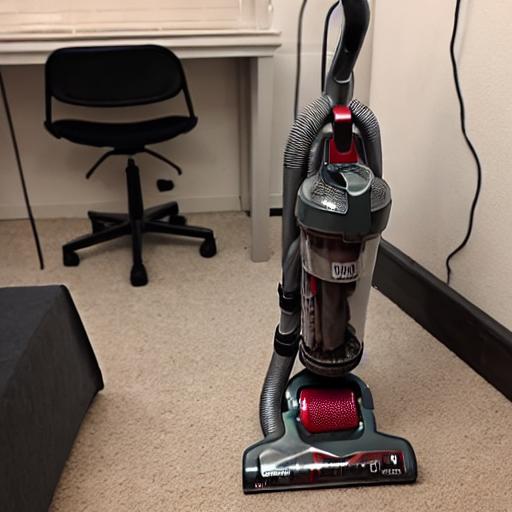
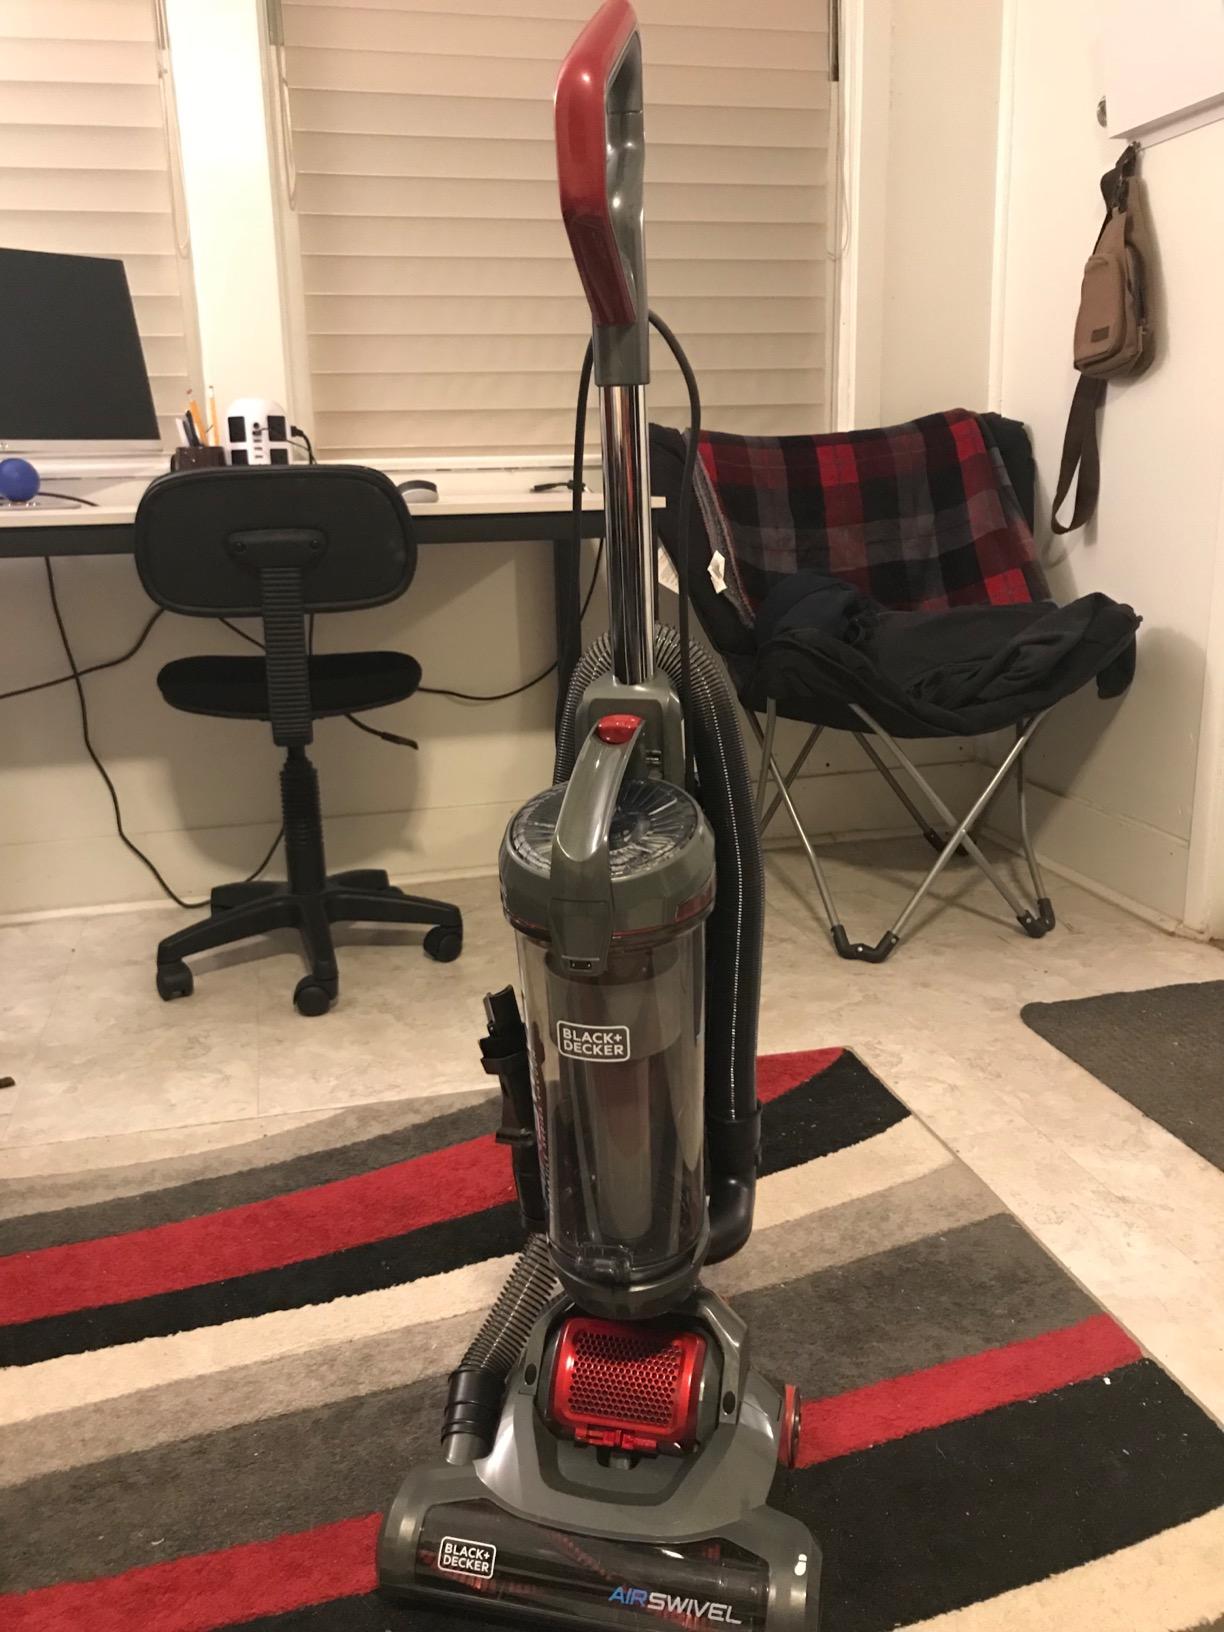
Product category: items_vacuum
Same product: no